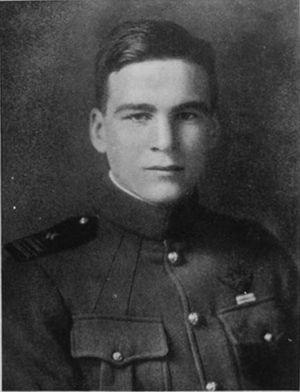
David Sinton Ingalls, né le 28 janvier 1899 à Cleveland et mort le 26 avril 1985 à Hunting Valley, est un aviateur américain, héros de la Première Guerre mondiale. Il est le premier as de l'aviation de l'histoire de la marine américaine.